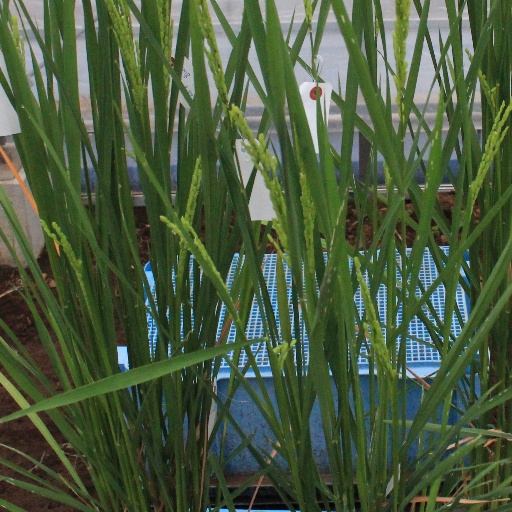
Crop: rice